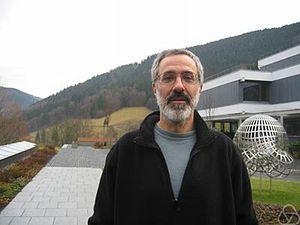
Jeffry Ned Kahn, né en 1950, est un mathématicien américain spécialiste de combinatoire.